Shrine of St. Anthony (Maryland)

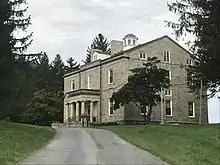
Carrollton Hall

The history of the property on which the Shrine of St. Anthony sits can be tied back to the Carroll family. In 1700 Charles Carroll of Annapolis was granted of property in what is now Howard County, MD. In 1717 he began construction of Doughoregan Manor. Charles Carroll of Carrollton inherited the property and was eventually buried there. An area of of land was sectioned off from the Doughoregan estate and given to Emily Caton MacTavish (Carroll's granddaughter) as a wedding present. The estate was immediately named "Folly Quarter". The manor house was designed by William Small, a protege of Benjamin Latrobe. It was originally built around 1730 as part of the Doughoregan Manor estate, it was then remodeled by Charles Carroll of Carrollton for Emily Caton MacTavish, and completed in 1832.